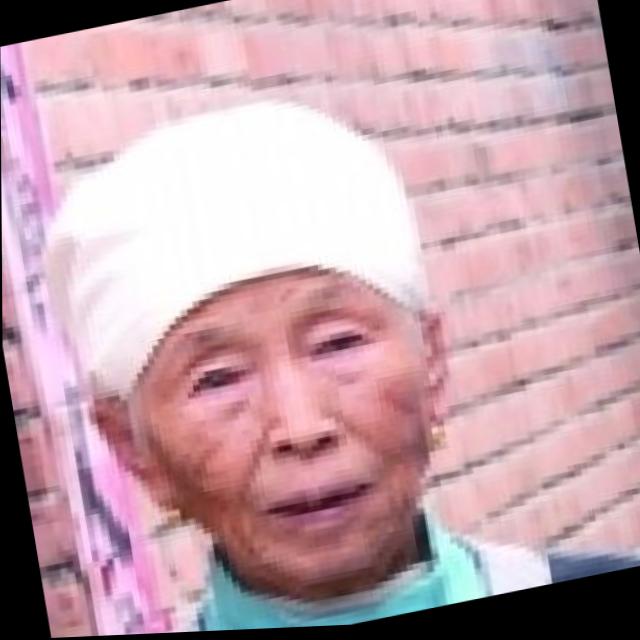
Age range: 65+